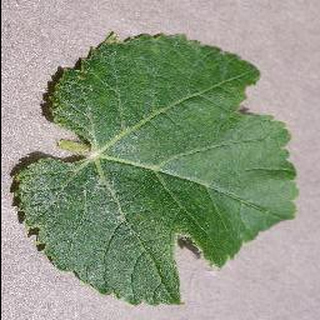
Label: healthy_grape